Emily Phipps

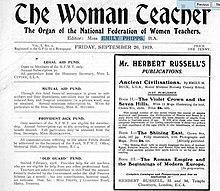
""The Woman Teacher"" 26 September 1919, edited by Emily Phipps

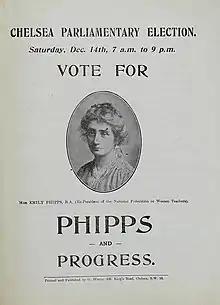
Phipps for MP on 14 December 1918

Emily Phipps was an active member of the National Union of Women Teachers (NUWT), which was formed as part of the National Union of Teachers (NUT) in 1906, following on from the Equal Pay League. (The NUWT became an independent organisation in 1920, and remained in operation until 1961). Emily was elected President for three successive years from 1915 to 1917 and was the first editor of the NUWT journal, "Woman Teacher", from 1919 to 1930, later tasked with writing the History of the NUWT (published in 1928).